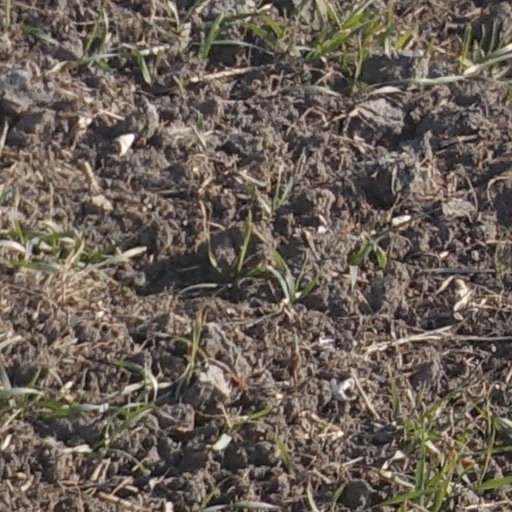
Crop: wheat